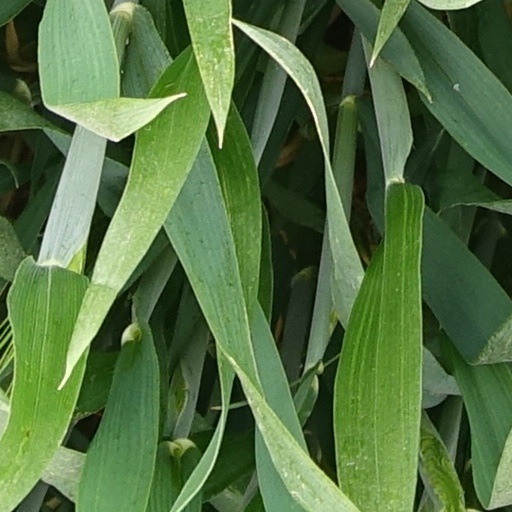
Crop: wheat